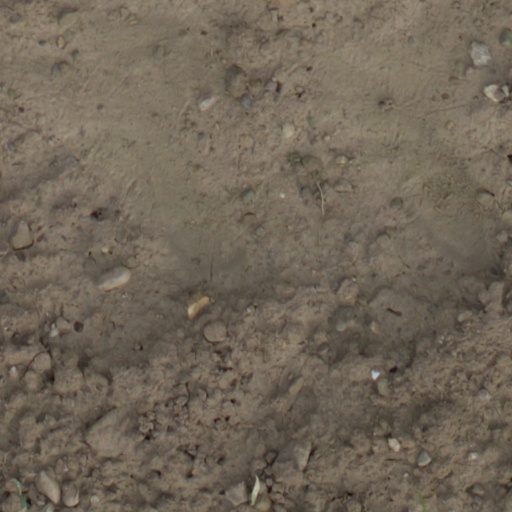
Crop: wheat